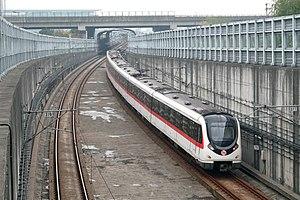
La Ligne 1 du Métro de Hangzhou est la première ligne du Métro de Hangzhou.